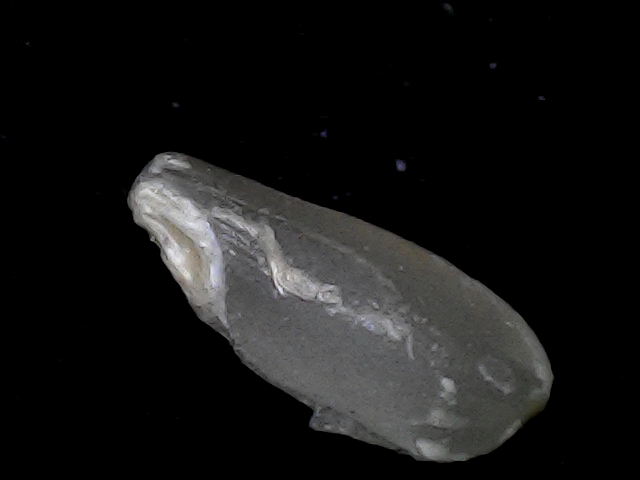
Rice variety: BD93